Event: Nepal Earthquake
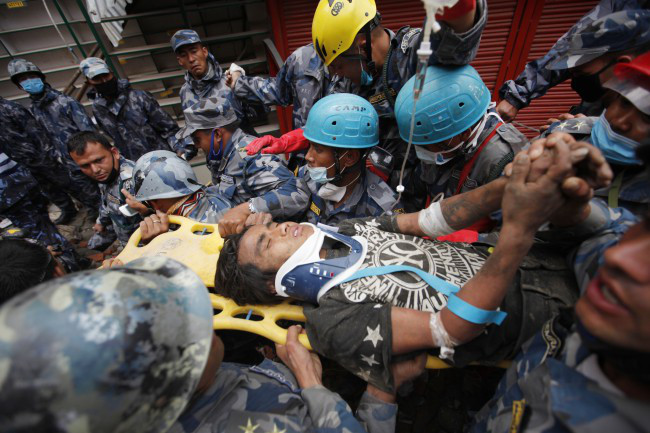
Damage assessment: no_damage